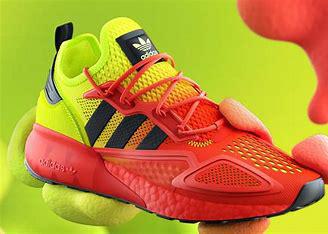
Brand: Adidas
Model: ZX 2K Boost